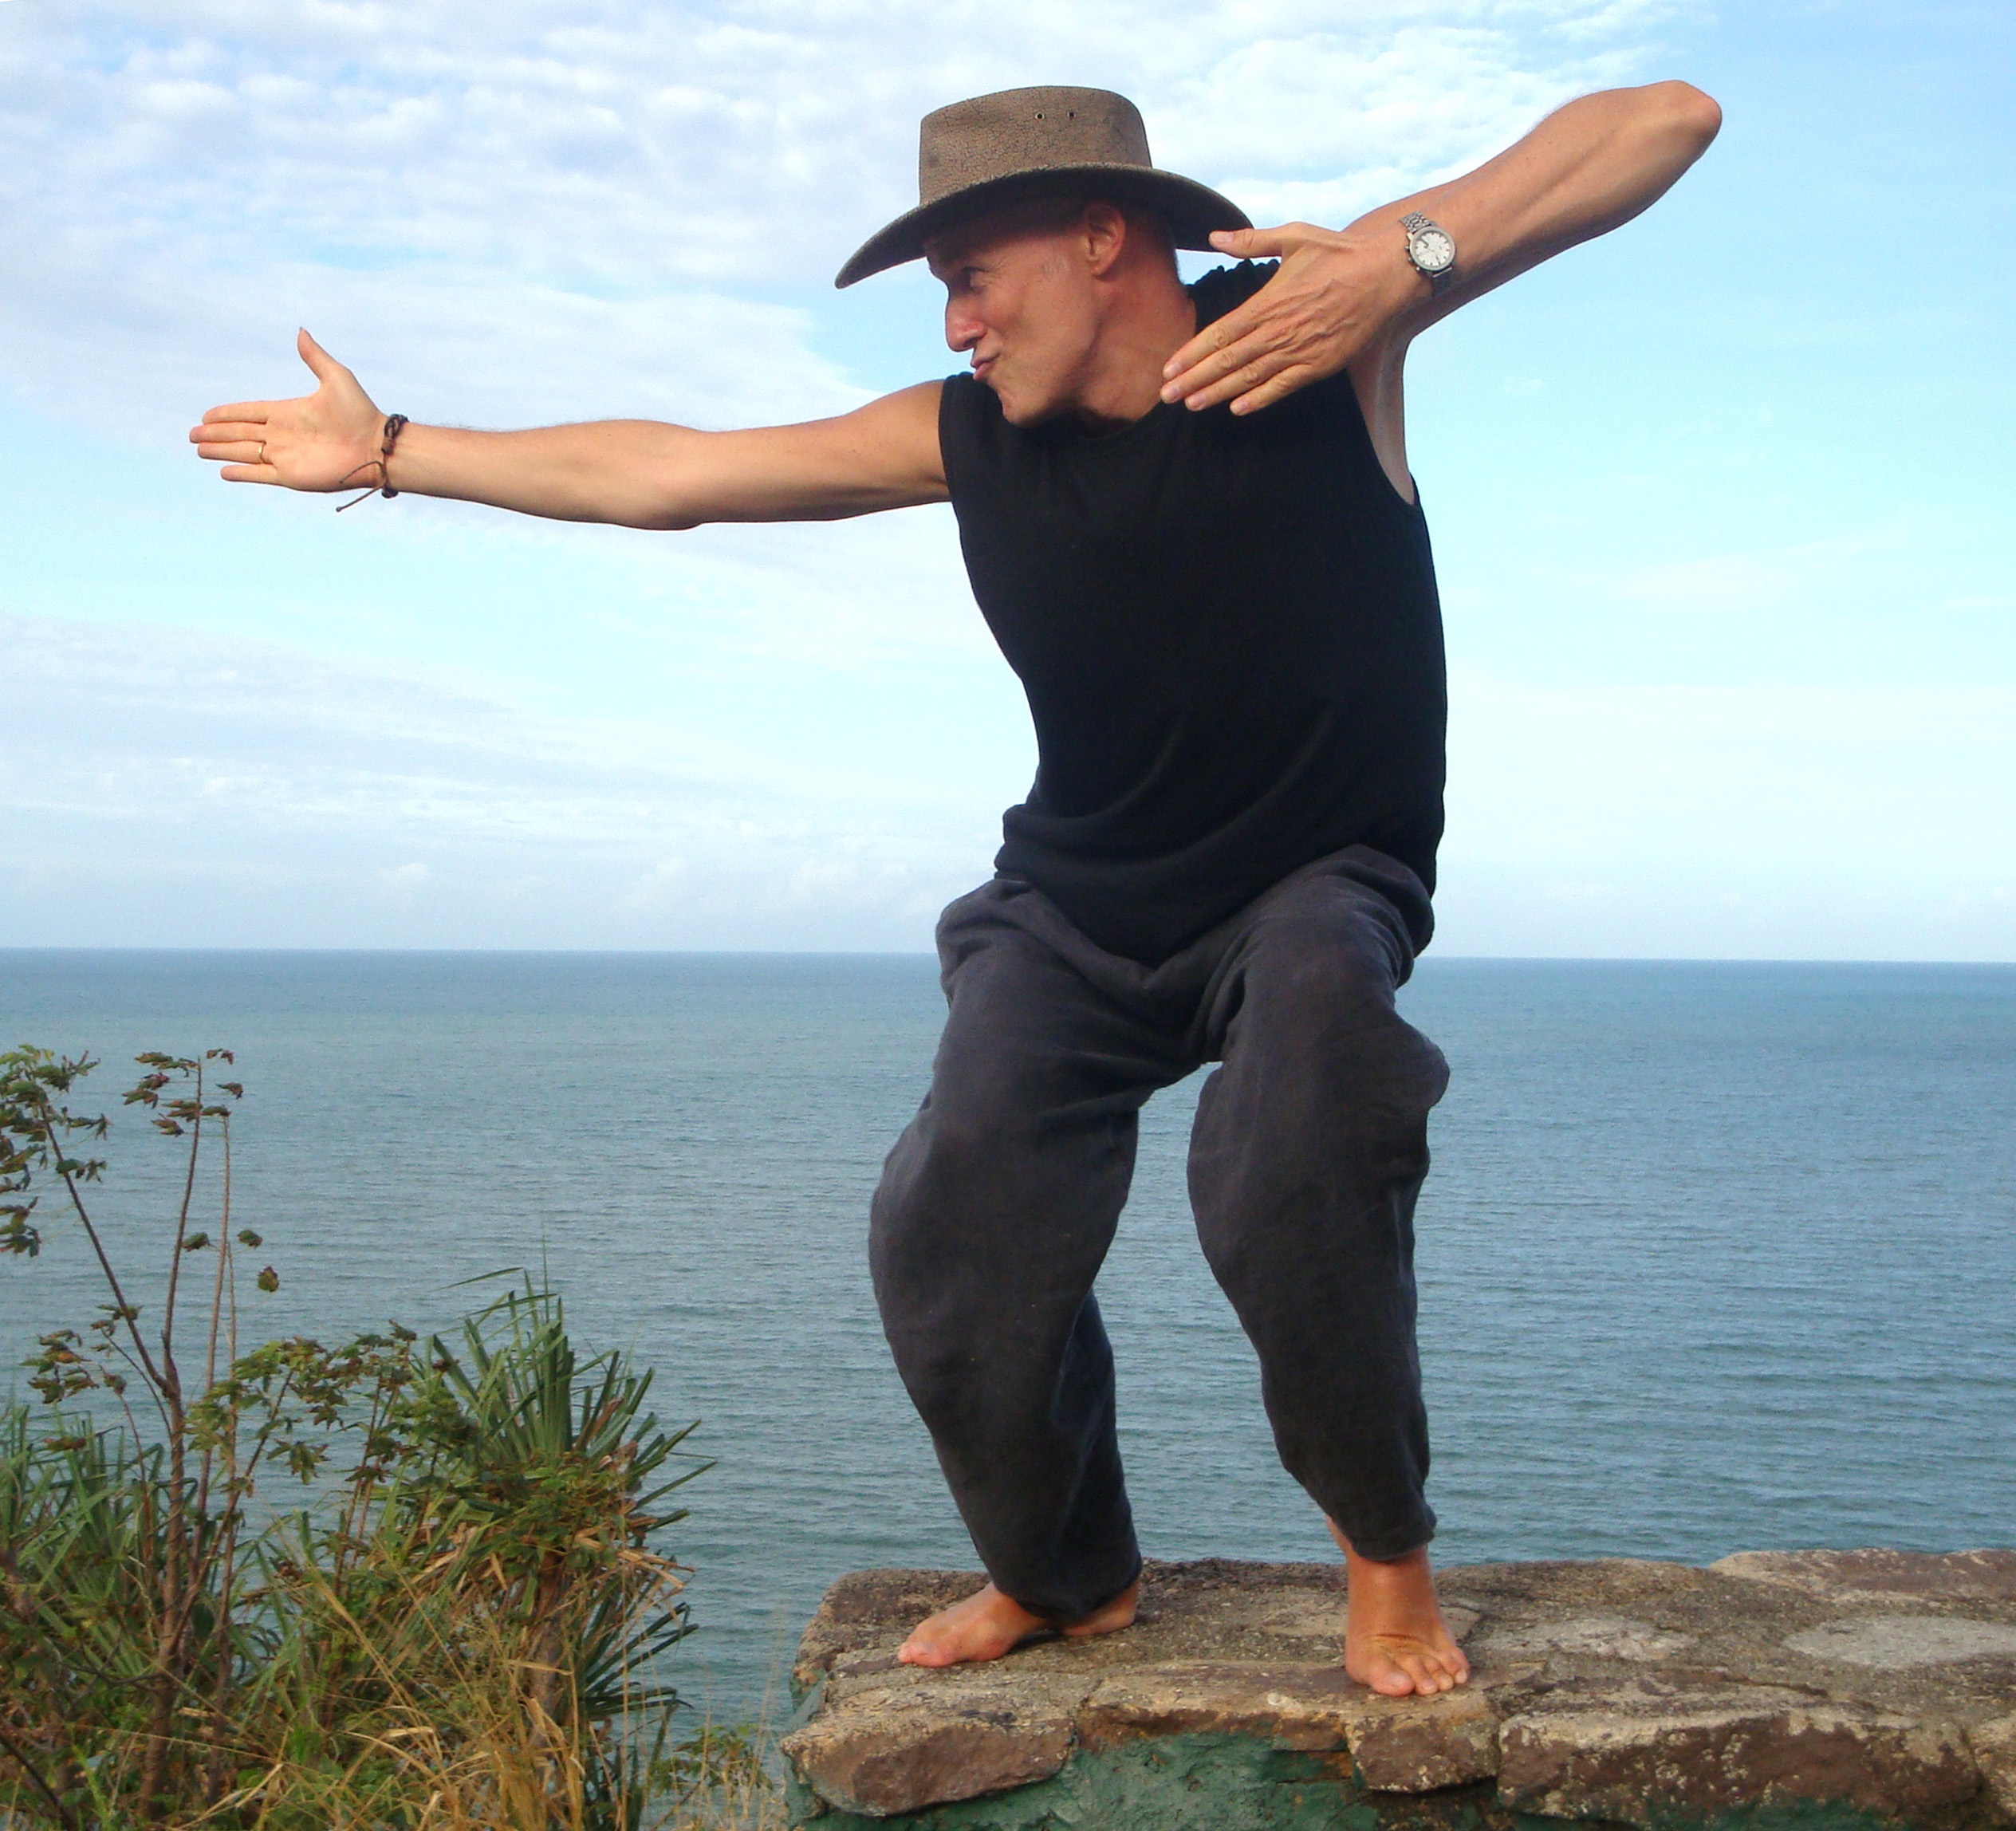
man, sport, workshop, sitting, training, freedom, muscle, thumbs up, motivation, power, one, sports, vision, cowboy, yoga, humor, change, realize, planning, soul, directory, target, success, resurrection, seminar, successful, martial arts, competence, masculinity, human positions, human action, physical fitness, contact sport, striking combat sports